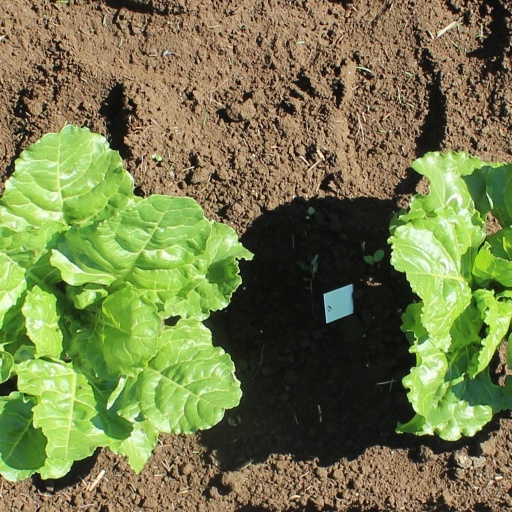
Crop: sugar beet